Swan (2011 film)

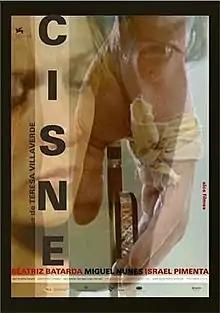

Swan (Portuguese: "Cisne") is a 2011 Portuguese film directed by Teresa Villaverde.